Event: Nepal Earthquake
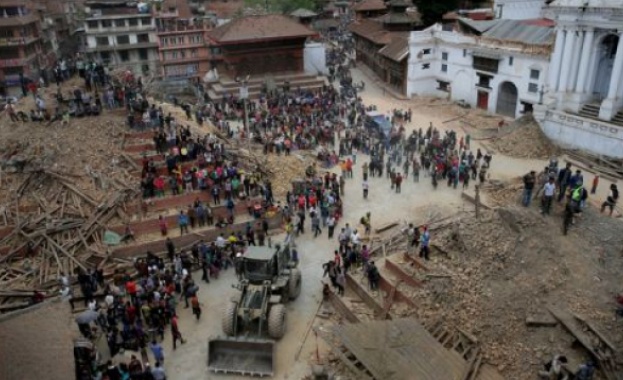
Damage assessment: damage